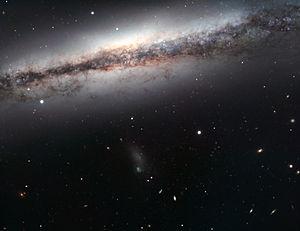
NGC 3628, aussi appelé la galaxie du hambuger en raison de ressemblance avec le célèbre sandwich, est une vaste galaxie spirale vue par la tranche et située dans la constellation du Lion à environ 38 millions d'années-lumière de la Voie lactée. NGC 3628 a été découvert par l'astronome germano-britannique William Herschel en 1784. NGC 3628, M65 et M66 forment un petit groupe de galaxies nommé le Triplet du Lion.